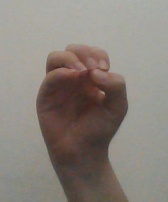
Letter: ha